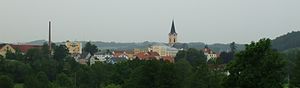
Teisendorf / Geografi
Teisendorf
Teisendorf er en købstad Landkreis Berchtesgadener Land i